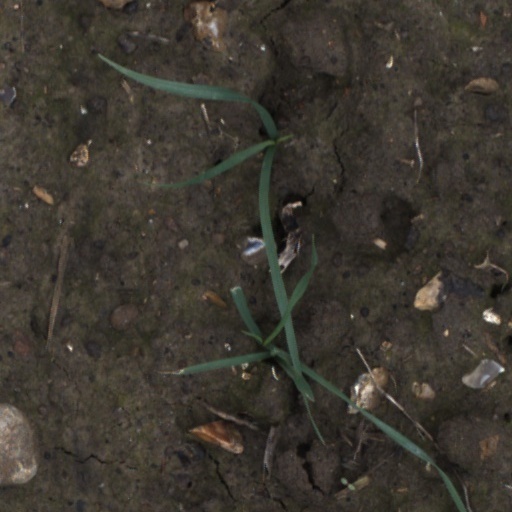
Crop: wheat